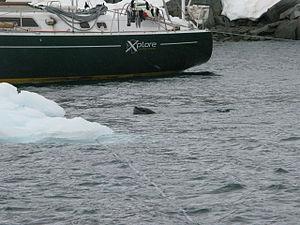
Léopard de mer, Hydrurga leptonyx, Port Lockroy, Antarctique
Le léopard de mer est un mammifère carnivore de la famille des phocidés et représente actuellement la seule espèce du genre Hydrurga. Décrit pour la première fois en 1820 par le zoologiste et anatomiste français de Blainville, il fait partie des cinq espèces de phoques présentes en Antarctique.